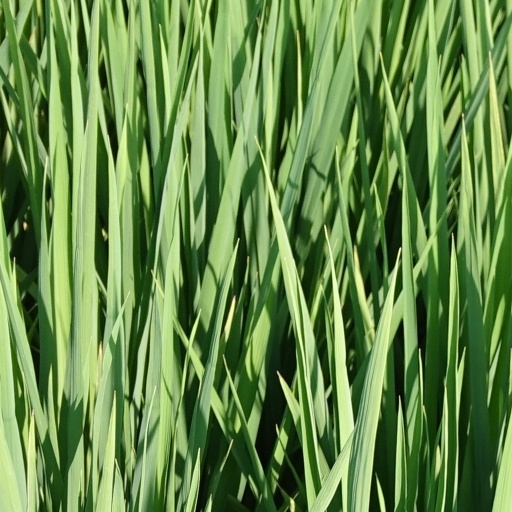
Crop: rice